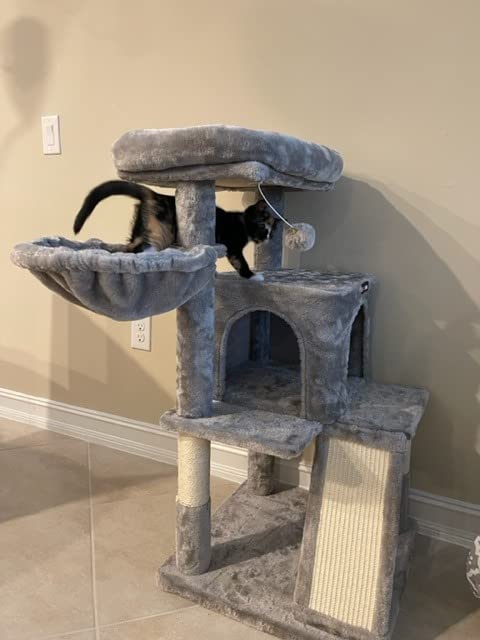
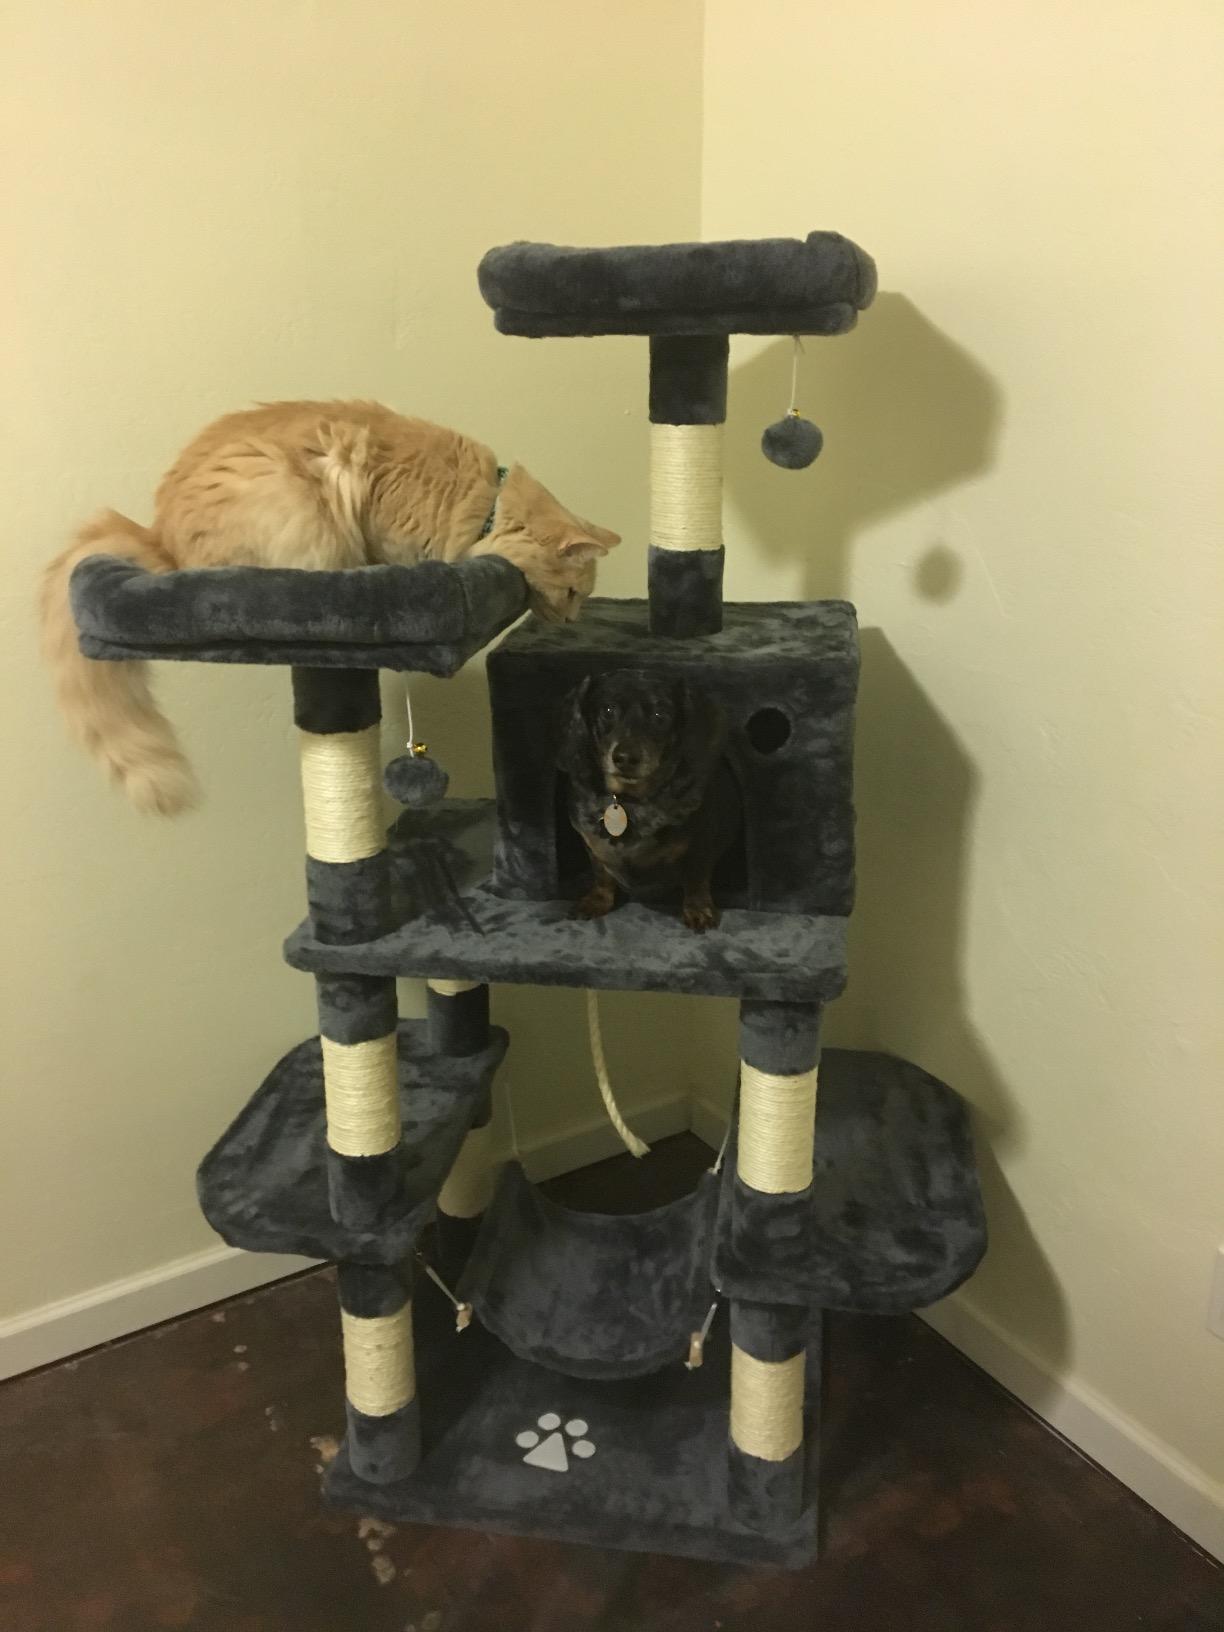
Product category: items_cat tree
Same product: no